Confucianism

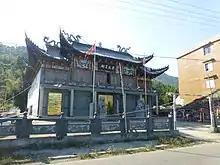
Ancestral temple of the Zeng lineage and Houxian village cultural centre, Cangnan, Zhejiang

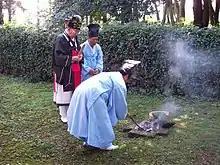
Korean Confucian rite in Jeju

As explained by Stephan Feuchtwang, the order coming from Heaven preserves the world, and has to be followed by humanity finding a "middle way" between yin and yang forces in each new configuration of reality. Social harmony or morality is identified as patriarchy, which is expressed in the worship of ancestors and deified progenitors in the male line, at ancestral shrines.